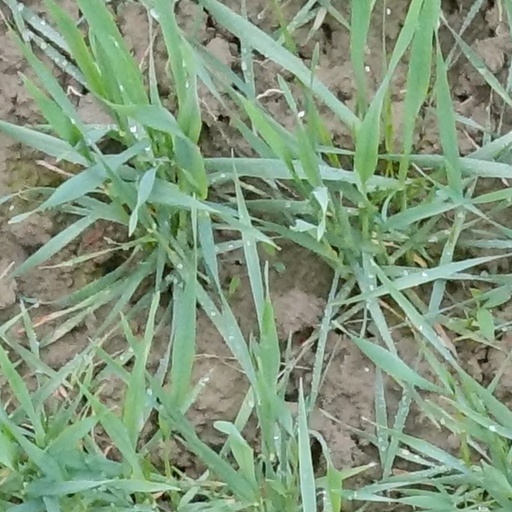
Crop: wheat